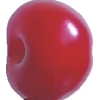
Label: cherry_sour